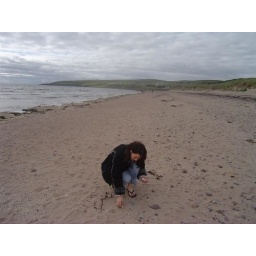
On the beach in Gairloch in front of our campsite, getting some shells for our table decorations at the wedding